Charleston Air Force Station

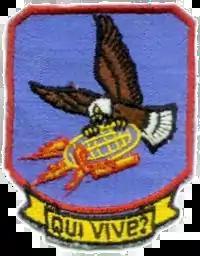
Emblem of the 765th Radar Squadron

Charleston Air Force Station is a defunct Air Force Station that opened in 1952 and closed in 1980. It was located in Charleston, Maine, and is the site of a radar station and other buildings. After closure, it was redeveloped into a juvenile jail for the state of Maine.